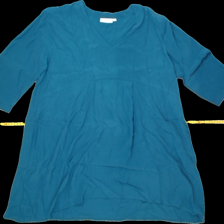
View: front
Type: Dress
Category: Ladies
Brand: Masai
Colors: Blue
Material: 100%viscose
Pattern: Plain
Cut: Loose, V-collar
Size: M
Trend: No trend
Stains: No
Damage: 0
Price range: <50
Recommended usage: Export